Remote Touch

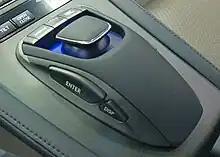
Lexus Remote Touch controller and palmrest

Remote Touch is a vehicle interface system present in some Lexus cars for use in conjunction with in-car information, configuration, and entertainment systems. The Remote Touch controller, which is similar to a computer mouse or joystick, allows the driver to operate an on-screen cursor on the vehicle's GPS navigation system screen.